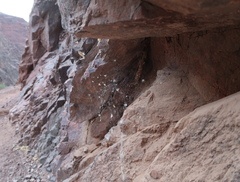
Species: Lactrodectus_hesperus